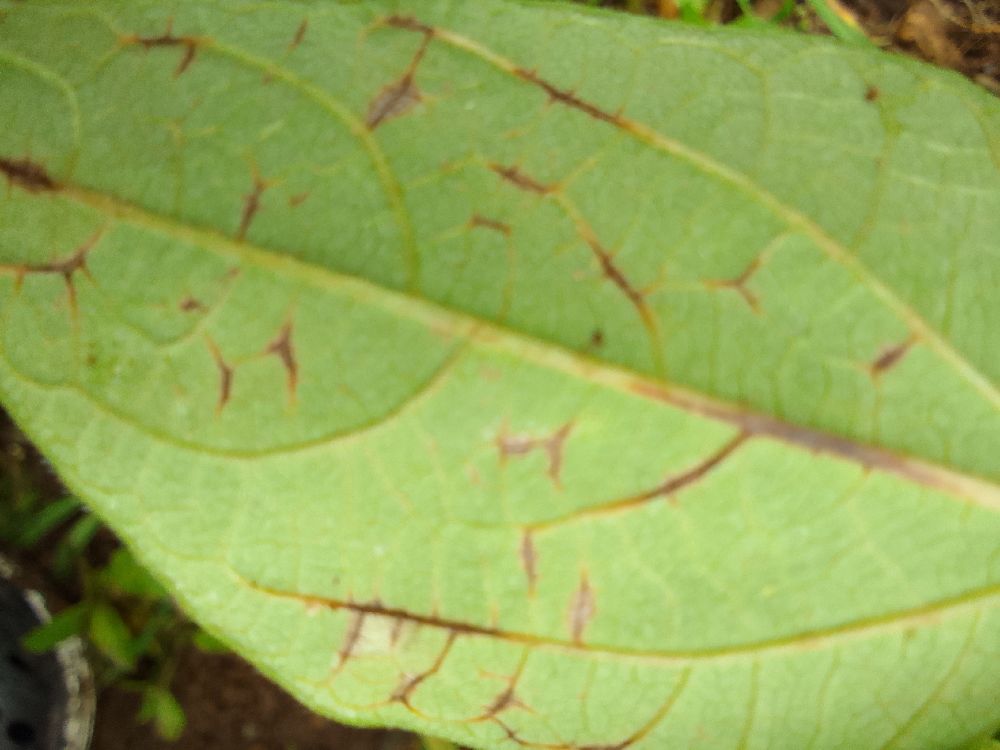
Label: anthracnose